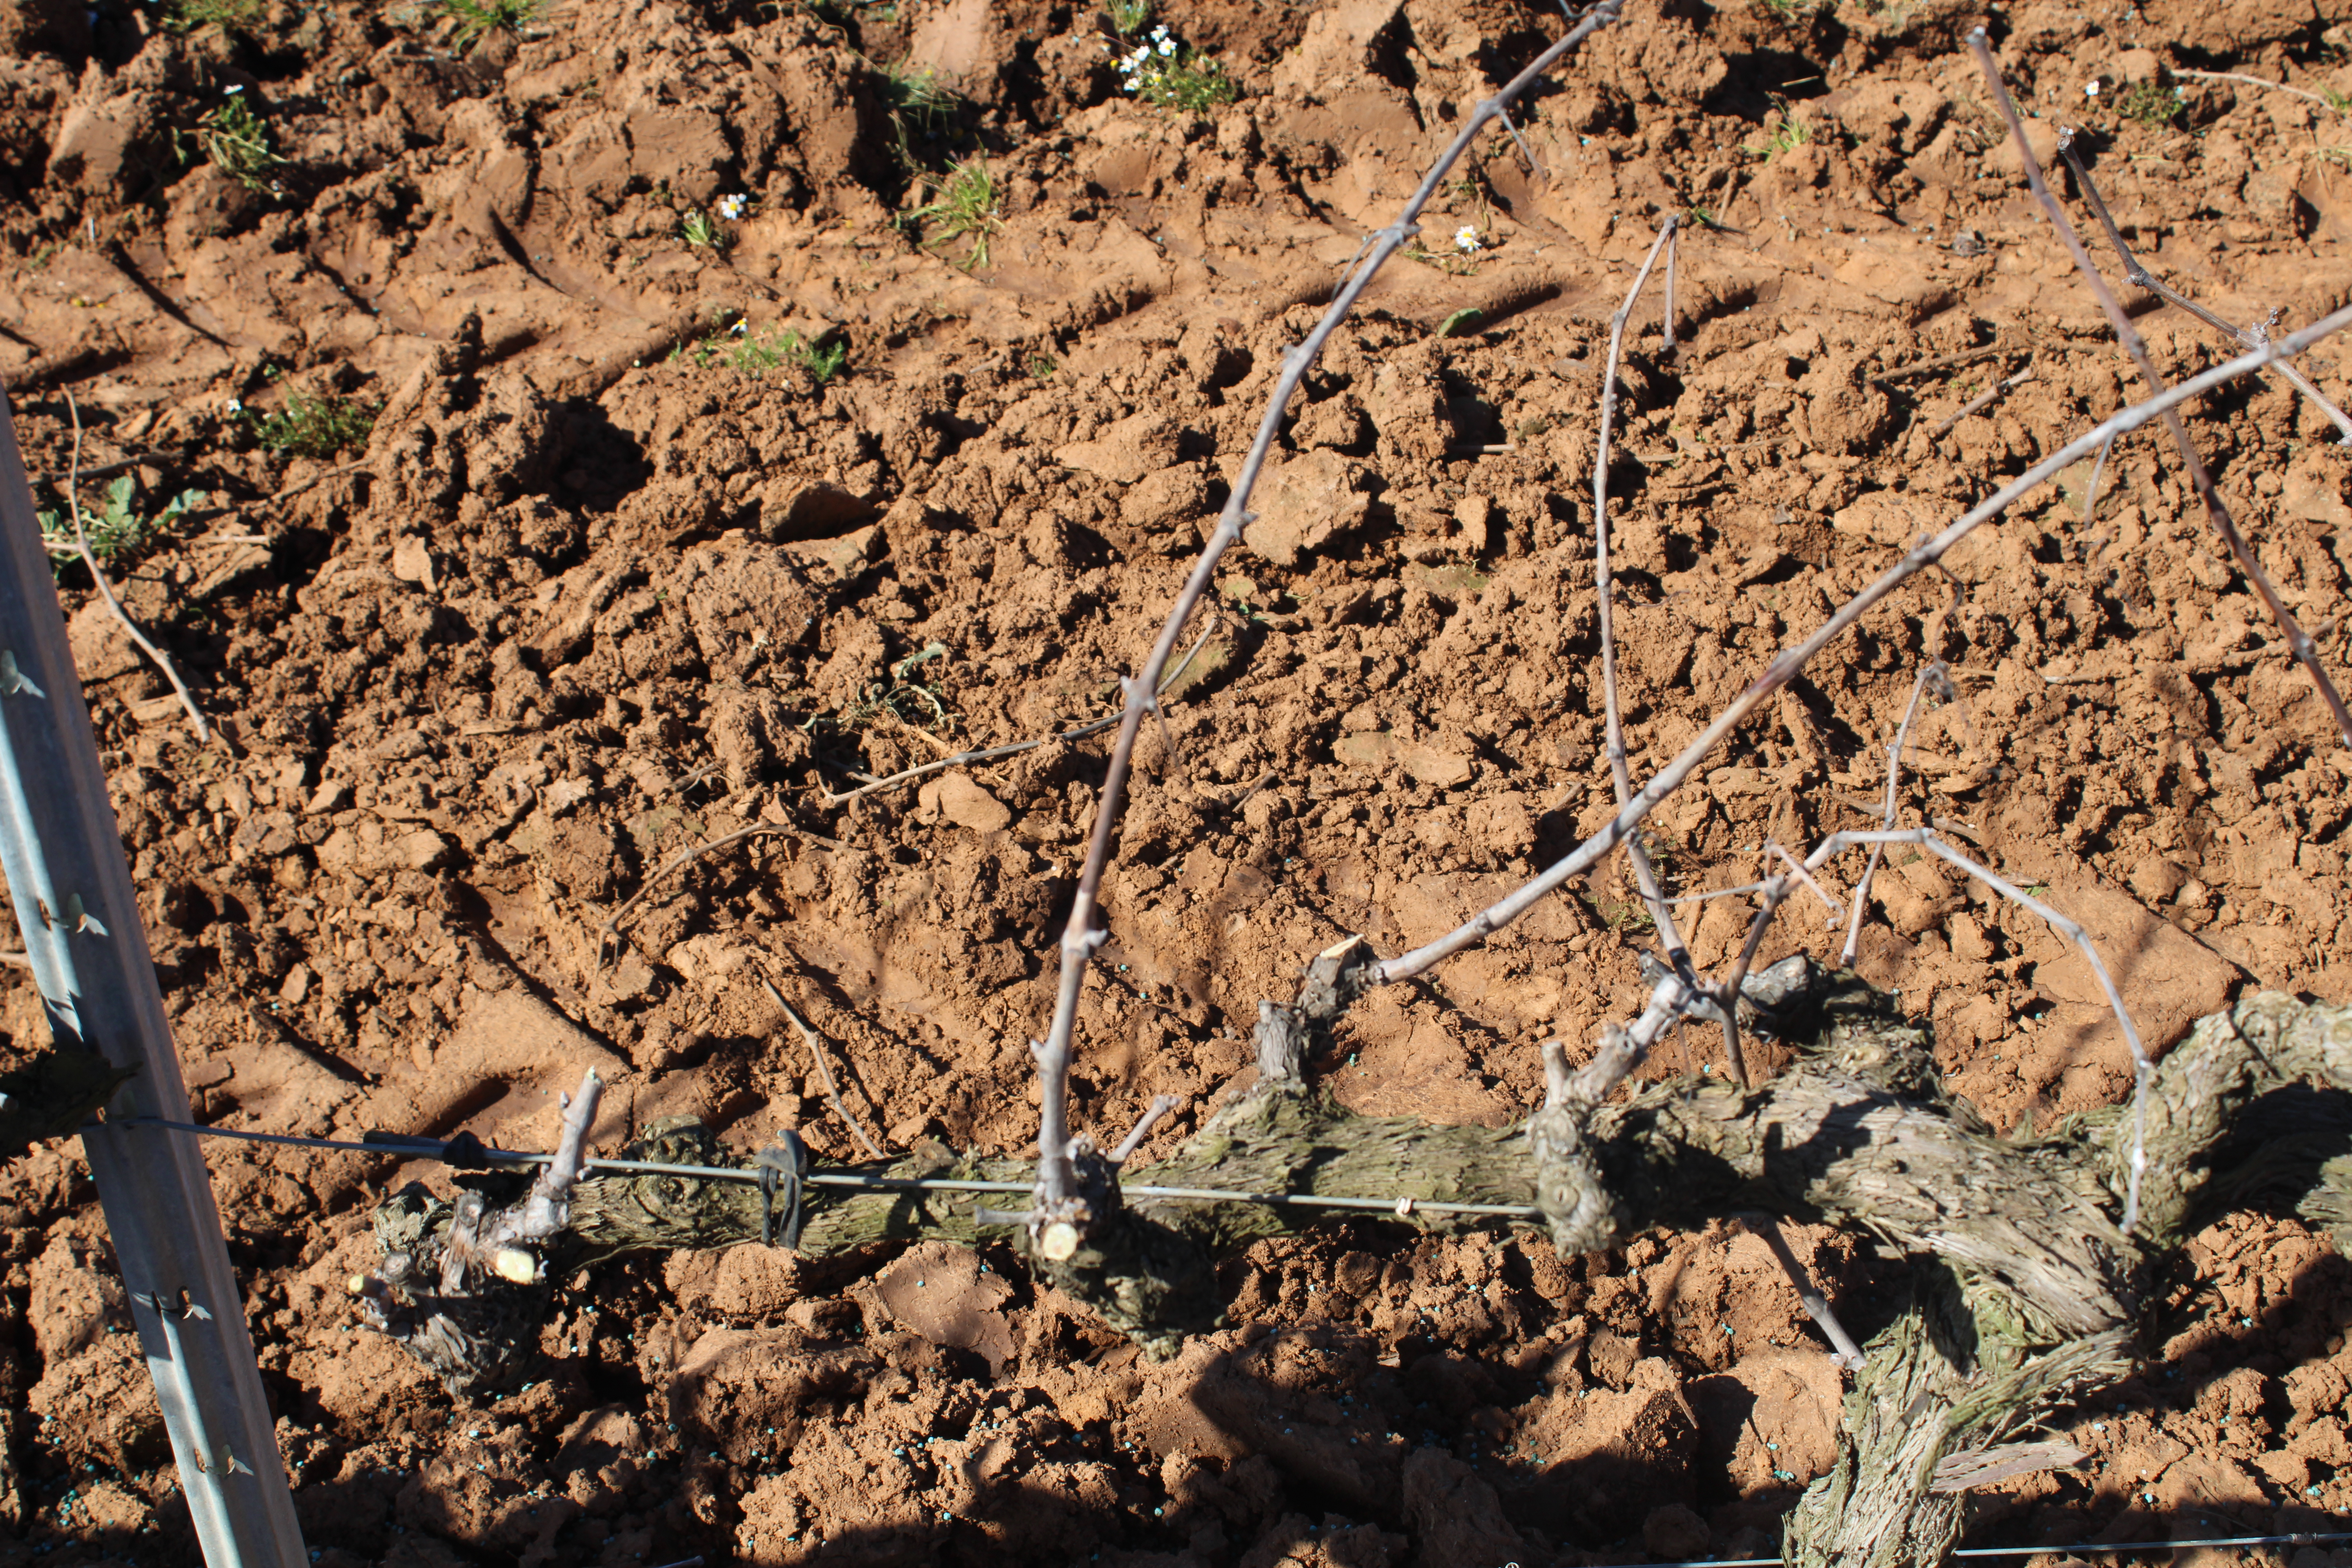
Unpruned shoots: 8
Pruned shoots: 3
Trunks: 1